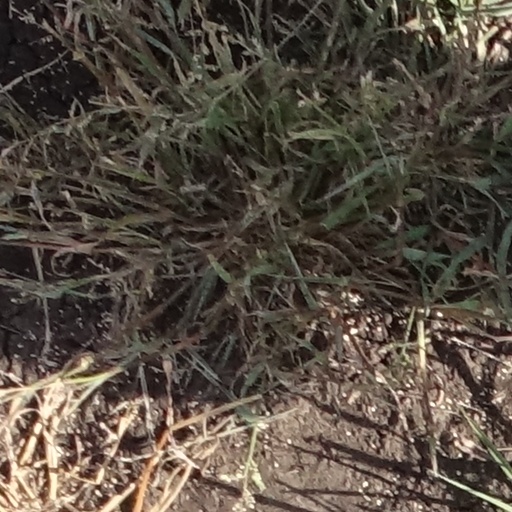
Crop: sorghum